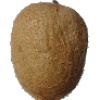
Label: kiwi